East Aleppo offensive (2017)

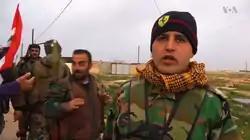
Syrian Army soldiers in a village west of Manbij, acting as peacekeepers.

On 6 March, the Syrian Army captured six villages from ISIL. Manbij Military Council meanwhile stated that Syrian Army had taken over positions on one part of its frontline with the Turkish-backed rebels. Pro-rebel media meanwhile claimed that the rebels had captured a village to the west of Manbij, pro-Kurdish media, however, rejected this, claiming the attack was repelled. On 6 March, it was also revealed that SDF forces were allowing the Syrian Army to enter 20 villages and towns along the frontline with rebel forces, after which they would reportedly withdraw. On 7 March, the Syrian Army captured 23 more villages in the Deir Hafer countryside along with the strategic Mount Salmah, the town of Khafsah and its water treatment station supplying the city of Aleppo, reaching the western bank of Lake Assad in the process for the first time since 2012. On the next day, the Syrian army captured 21 villages. On 9 March, the Syrian Army started attacking the strategic Jirah Military Airbase. However, by afternoon of 10 March their assault was repelled by ISIL which took advantage of a sandstorm to overrun Syrian Army north of the Airbase.